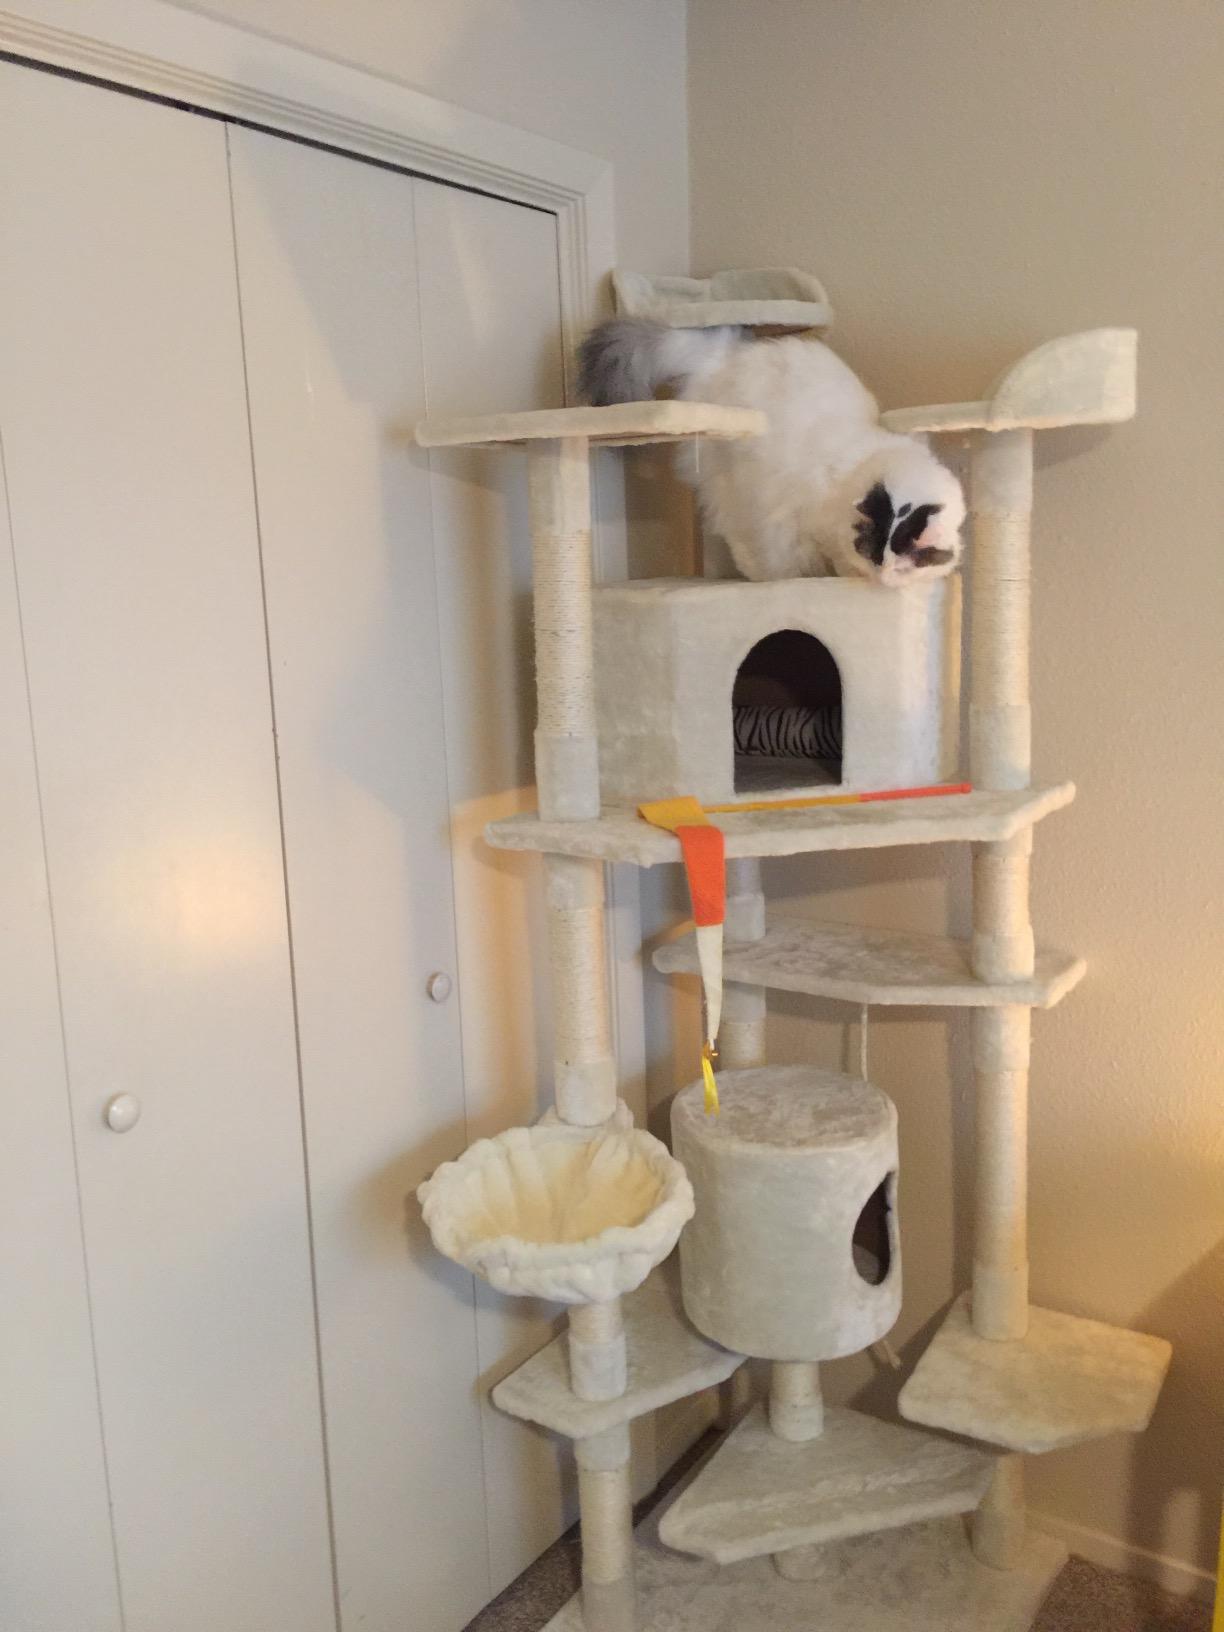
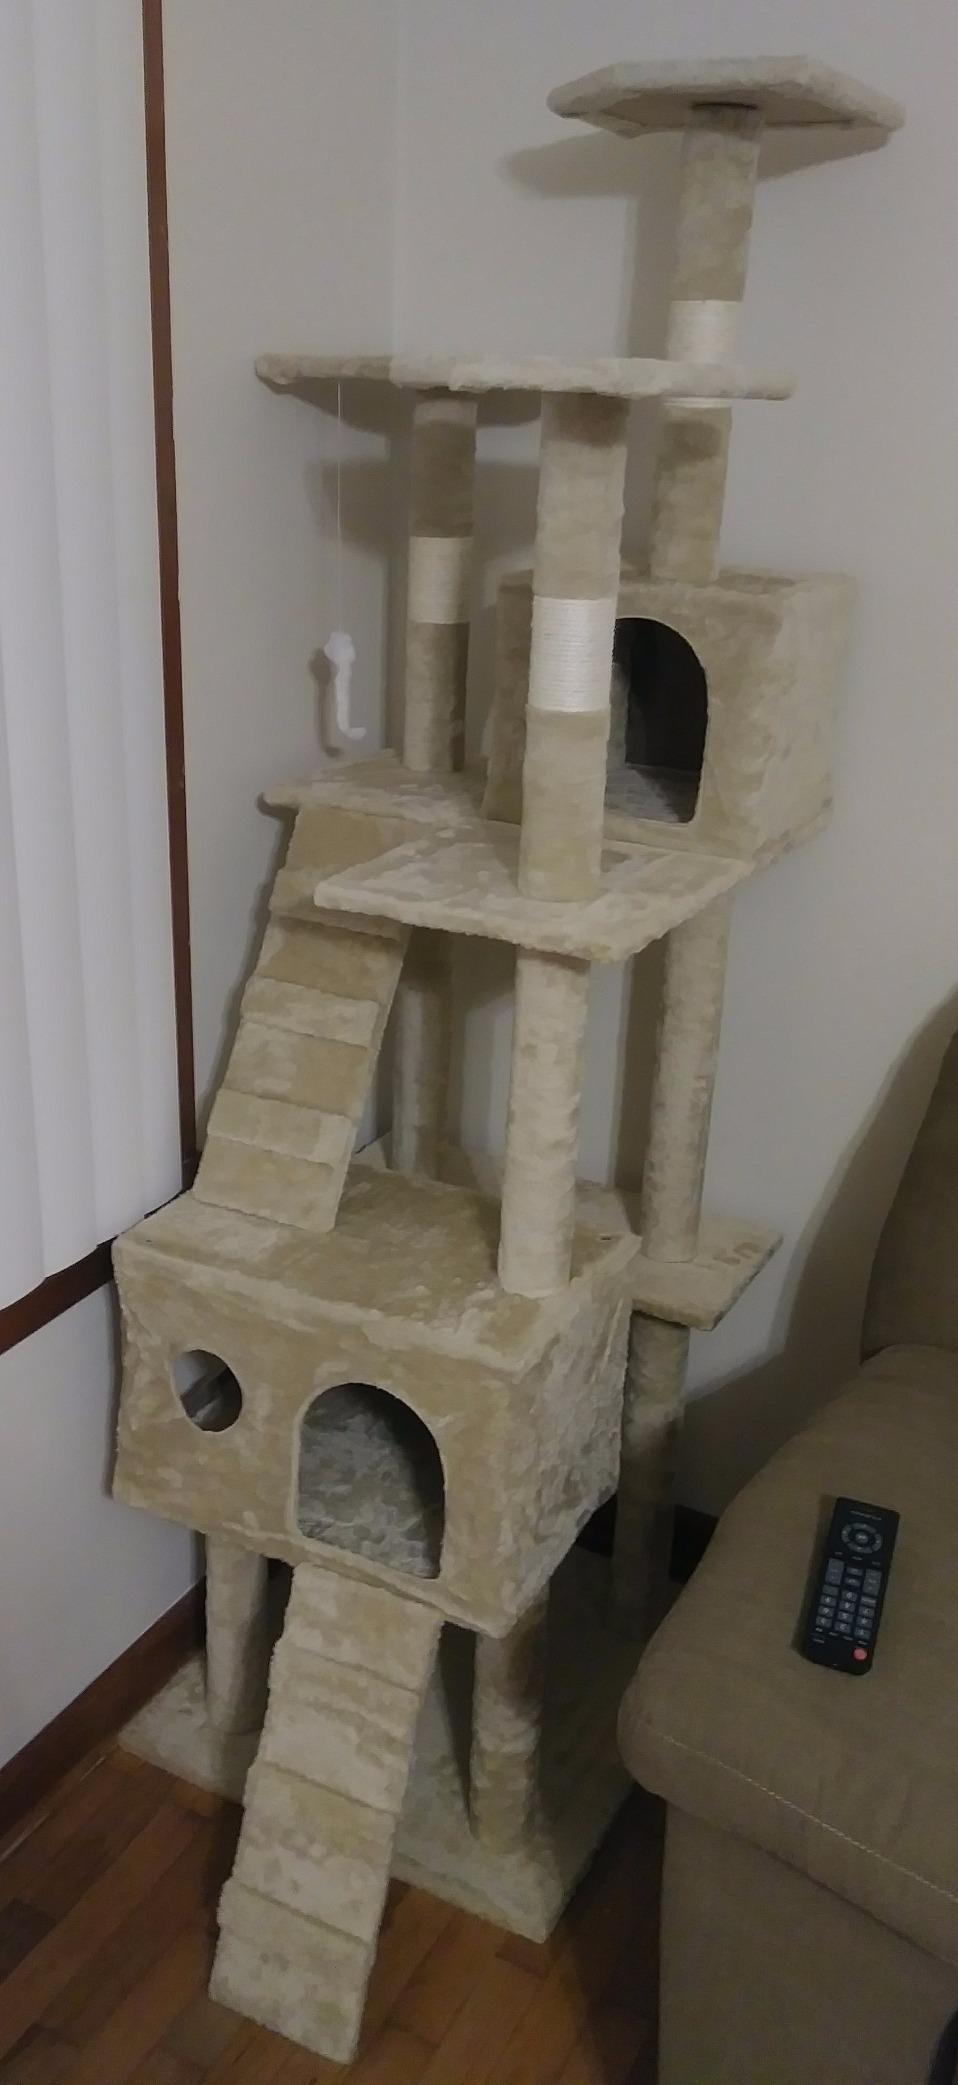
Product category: items_cat tree
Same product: no